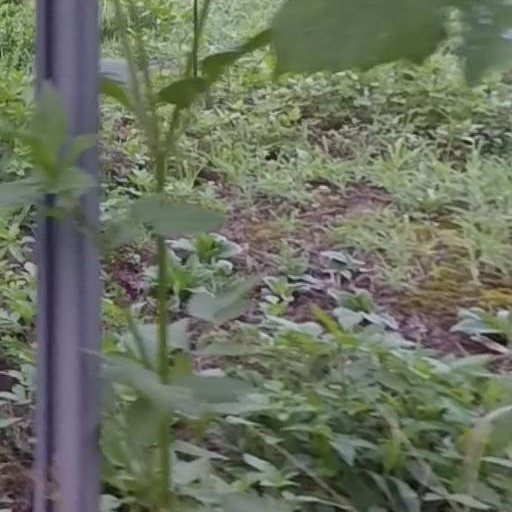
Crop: grape